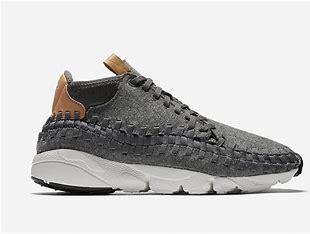
Brand: Nike
Model: Air Footscape Woven Chukka